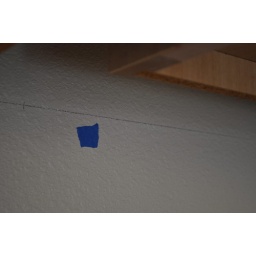
pencil all across wall under cabinet